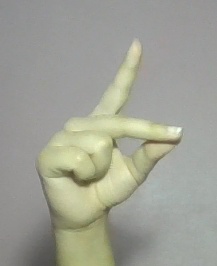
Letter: ta